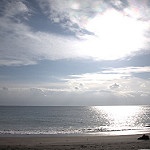
Scene: Outdoor